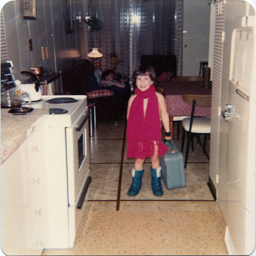
A little girl standing in a kitchen next to a stove top oven.
A little girl standing in the kitchen with her suitcase.
A girl in the kitchen carrying a suitcase.
A child playing dress-up with a scarf and suit case.
A young child holding a suitcase stands in the kitchen.